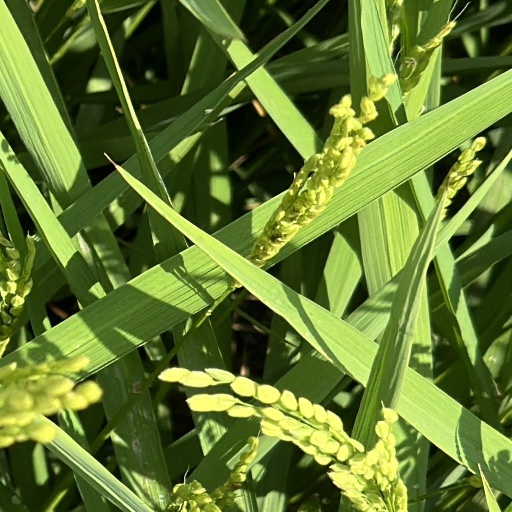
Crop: rice